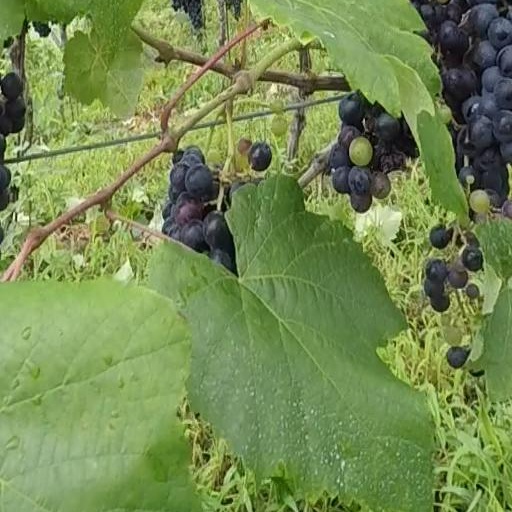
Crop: grape